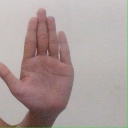
अक्षर: ध